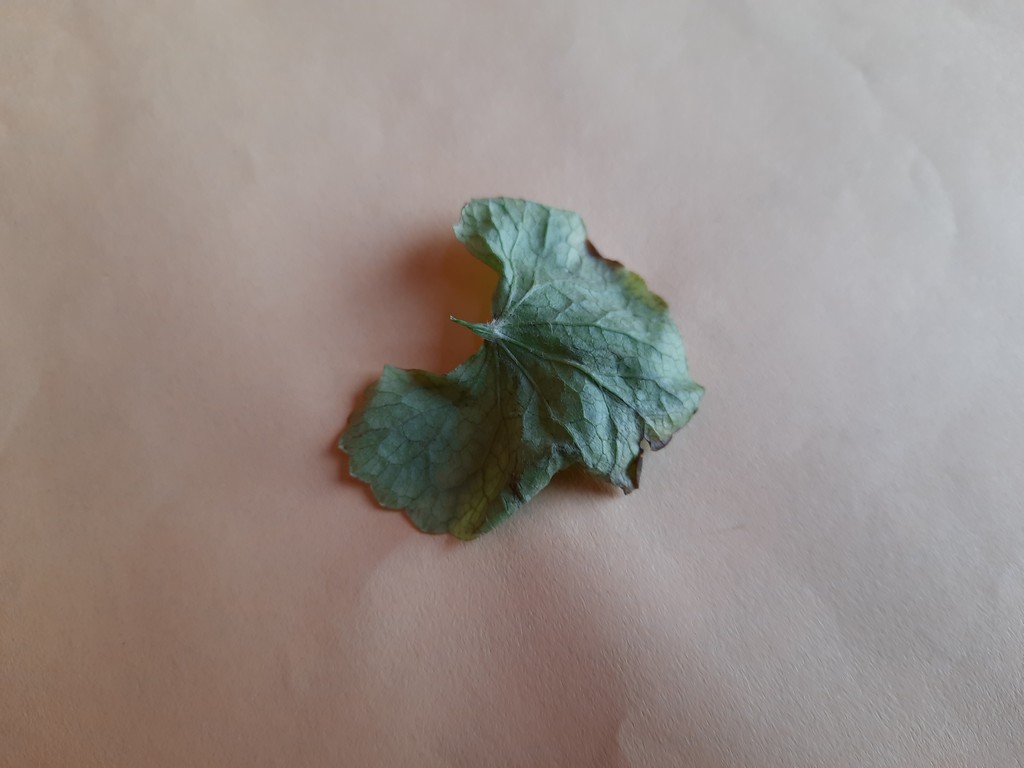
Label: Unhealthy